Fairey Gannet

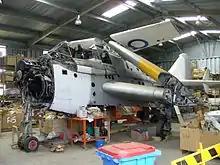
The Gannet's distinctive double folding wing. This specimen is shown in storage at the Australian Fleet Air Arm Museum.

The Fairey Gannet is a carrier-borne turboprop-powered aircraft. It was typically operated by a crew of three, a pilot and two aerial observers. The pilot was seated directly above the aircraft's Double Mamba engine and behind the gearbox and contrarotating propellers in a position that conferred a favourable view over the nose for carrier operations. The first observer was seated underneath a separate canopy that was directly aft of the pilot's position. On the production aircraft, a second observer was also present in their own cockpit that was located over the wing trailing edge. This addition disturbed the airflow over the horizontal stabiliser, necessitating the addition of small finlets on either side.